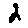
Label: 2